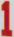
Number: 1